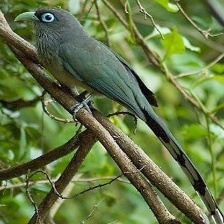
Species: BLUE MALKOHA
Scientific name: CEUTHMOCHARES AEREUS